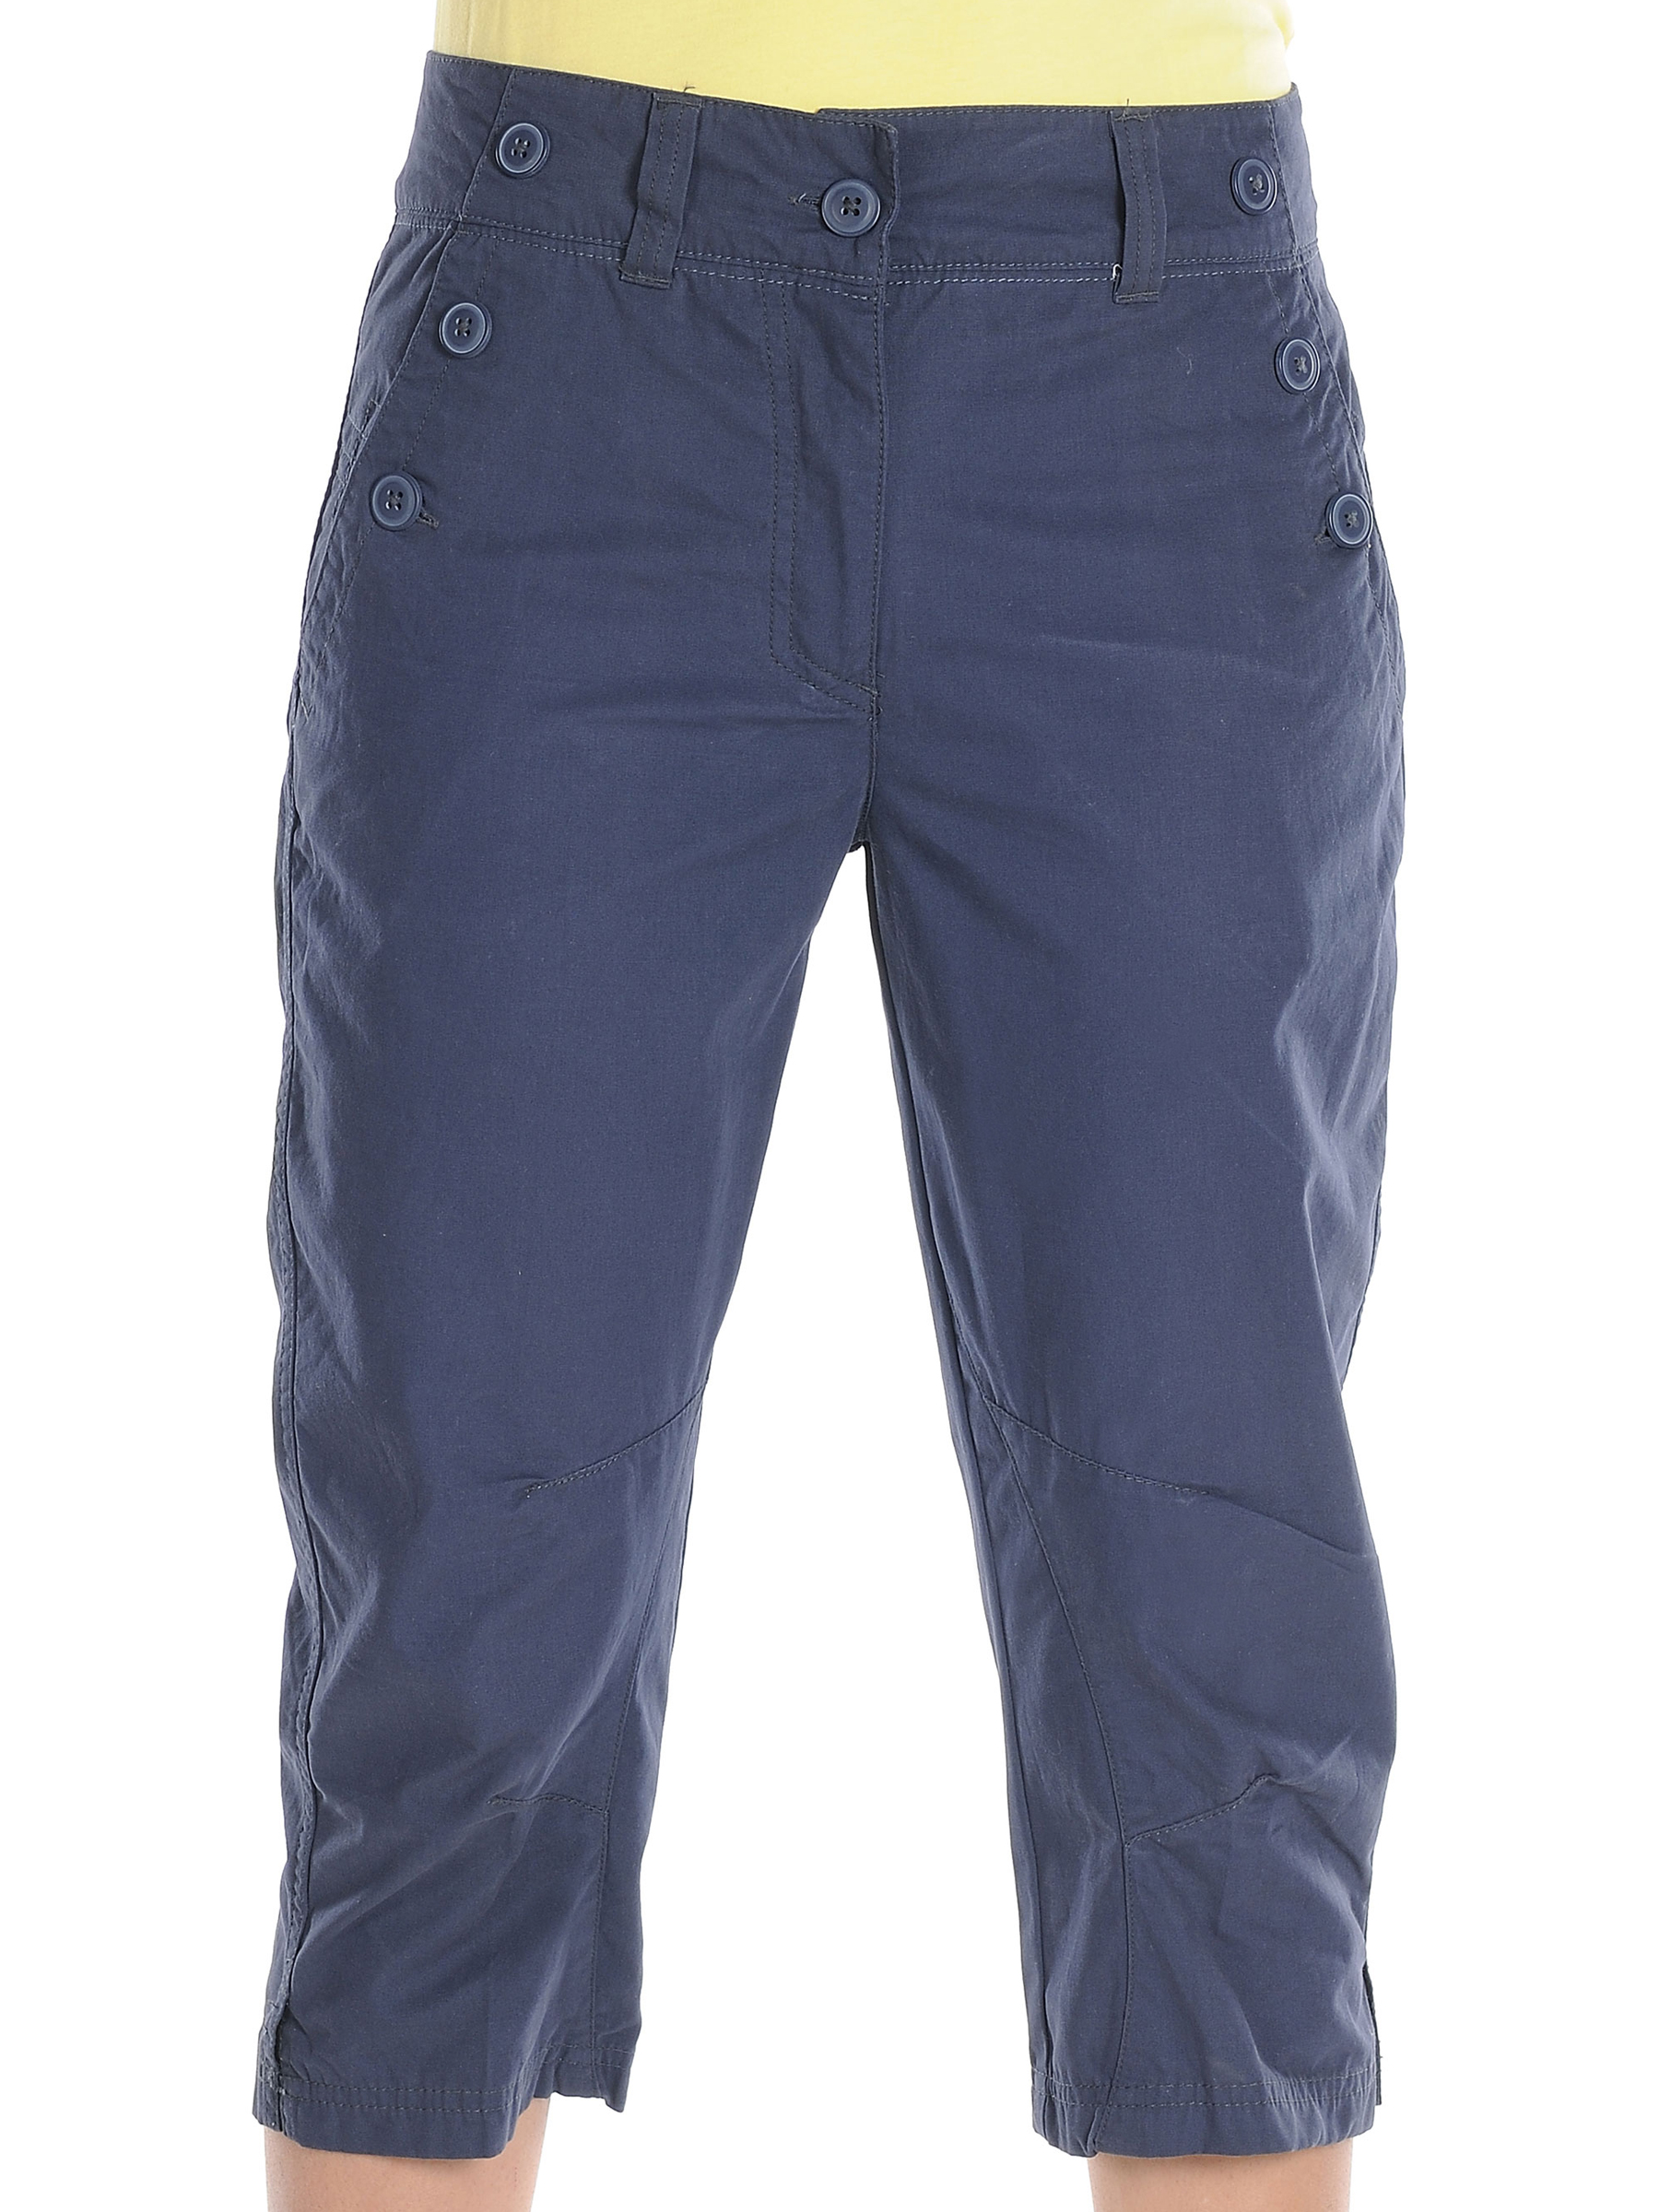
Tribord Women Breeches Blue Capri
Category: Apparel / Bottomwear / Capris
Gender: Women
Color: Navy Blue
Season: Summer 2011
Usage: Casual